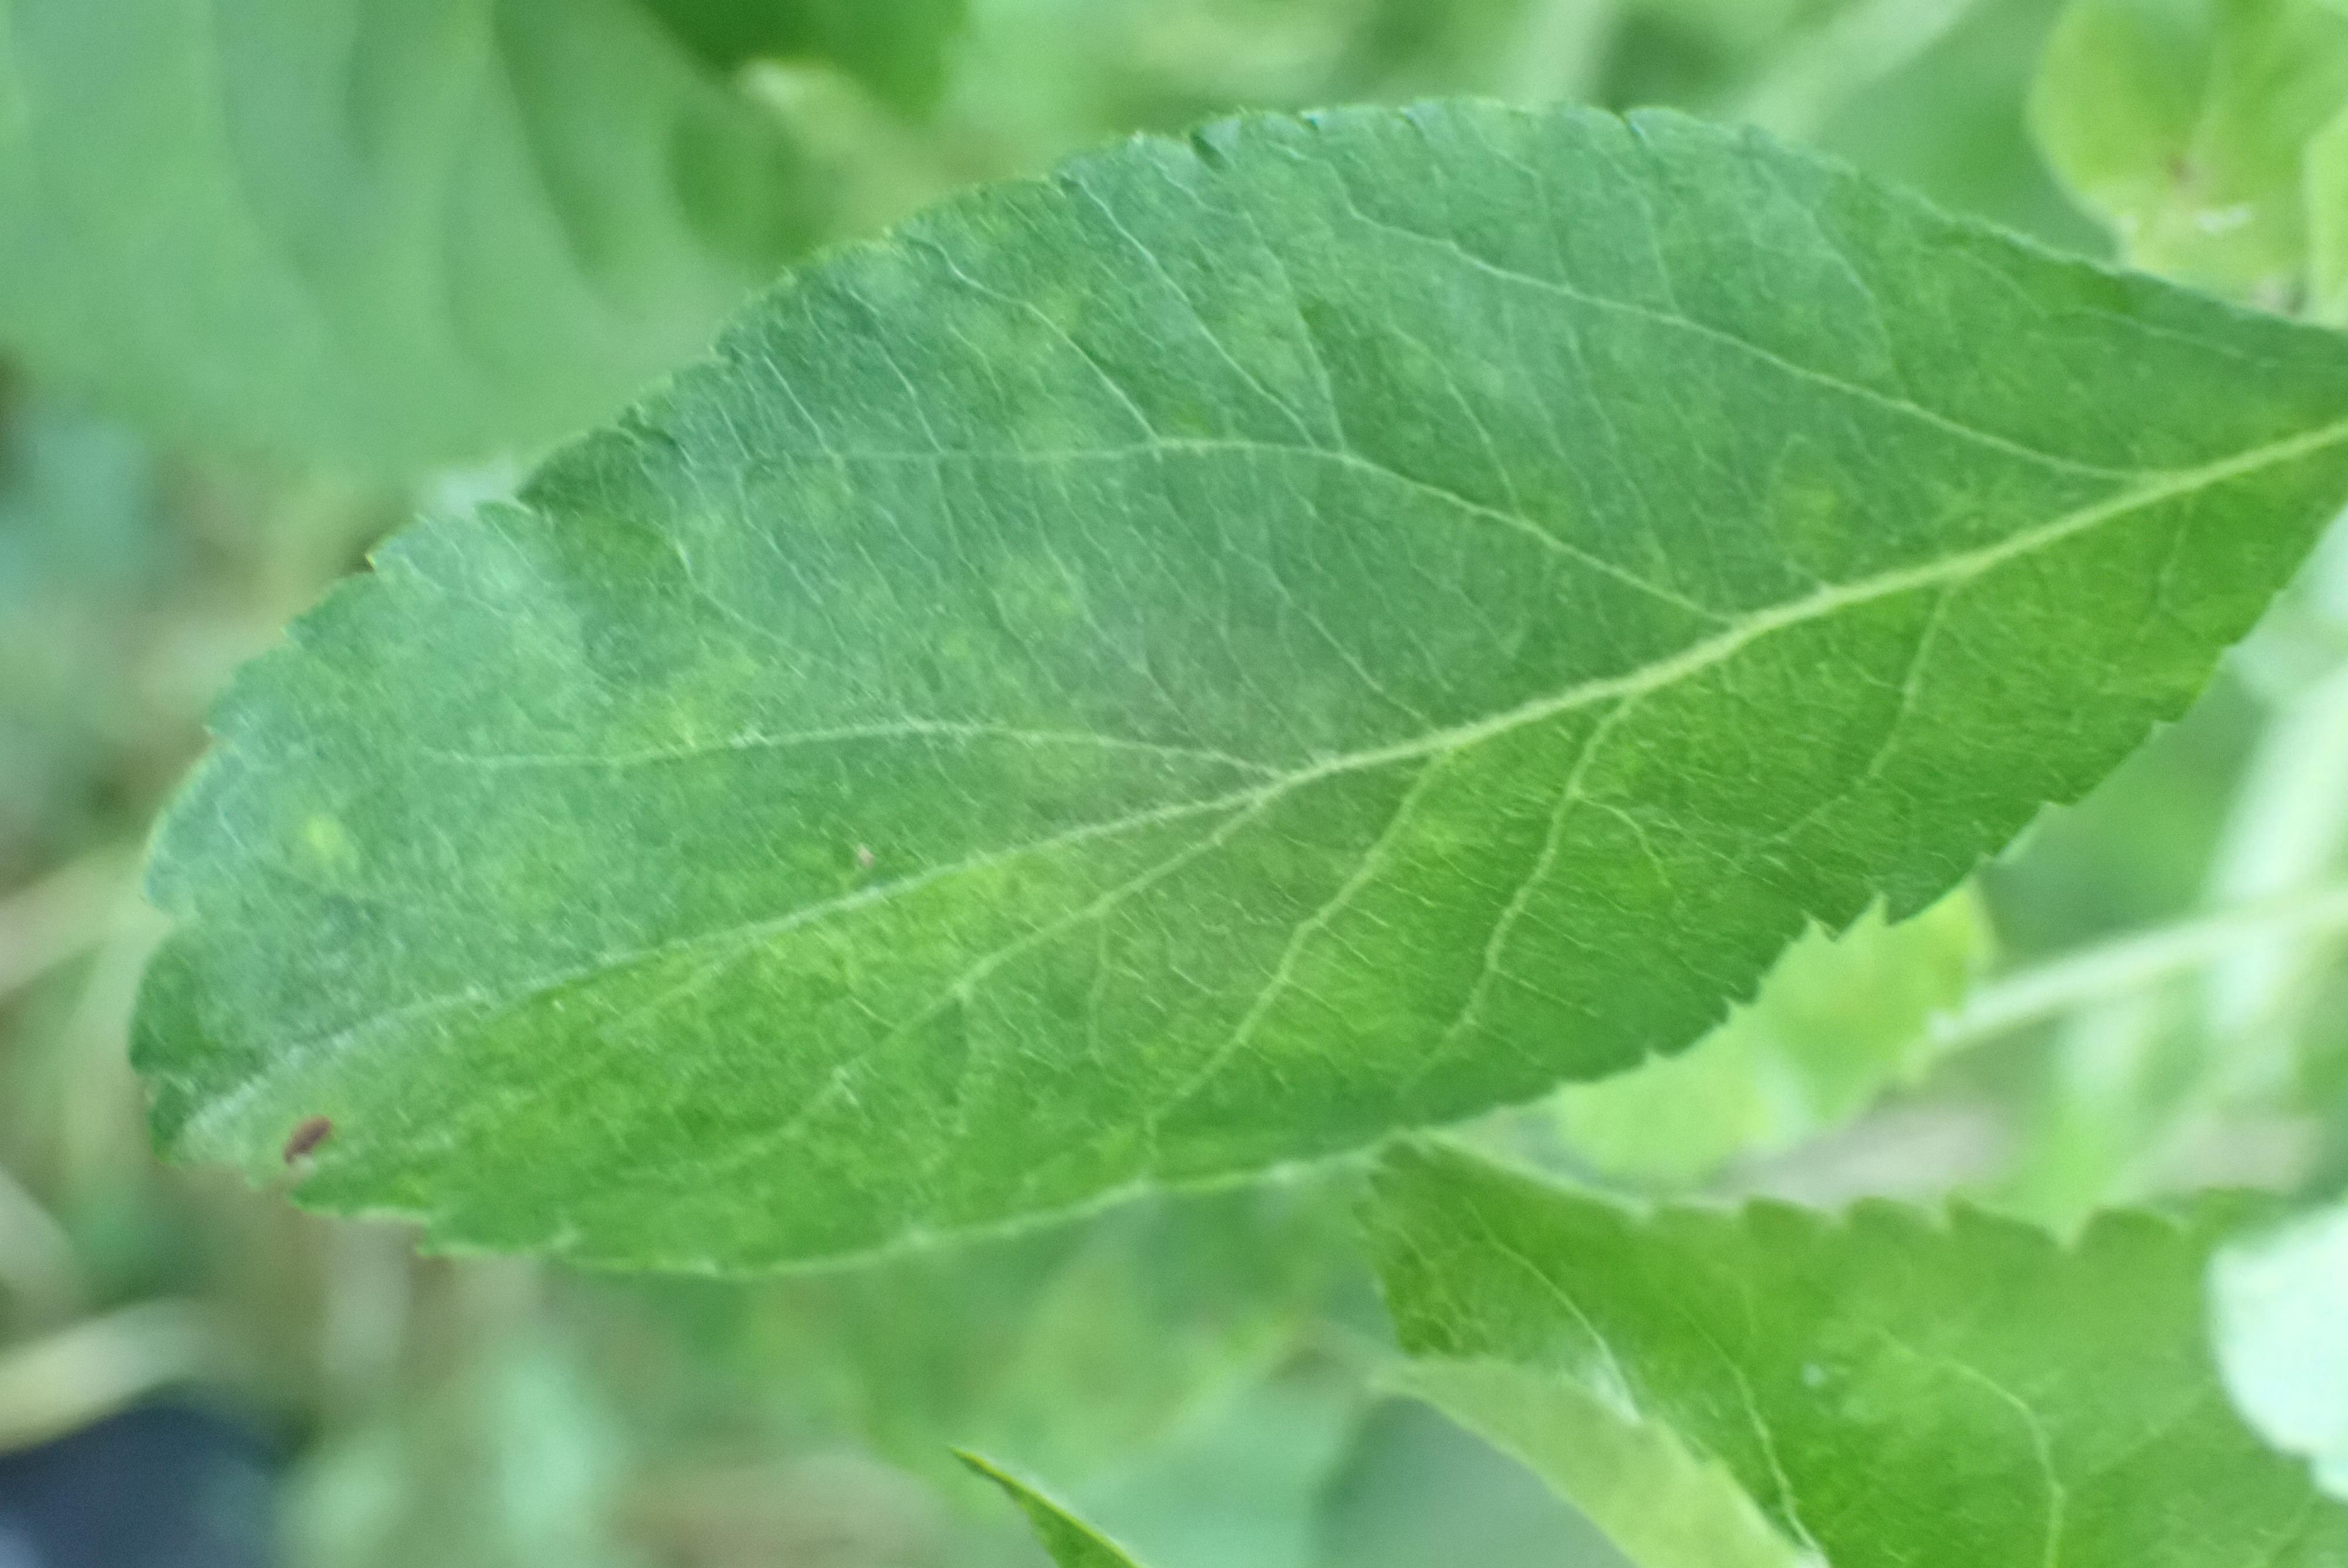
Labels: scab